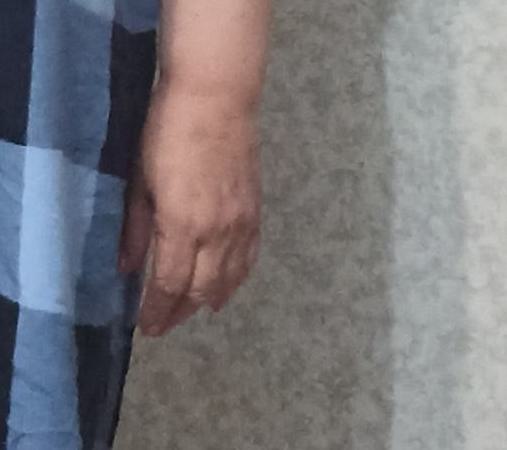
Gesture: no_gesture